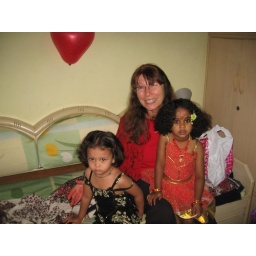
the one in the black dress was not having a good day as Arya does not share